Necktie

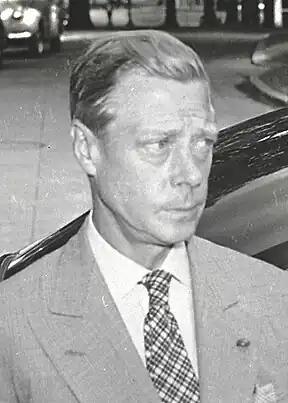
Edward, Duke of Windsor, in a tartan necktie, 1945

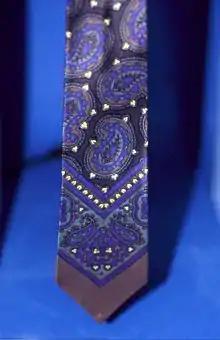
Modern paisley tie

In Britain and other Commonwealth countries, Regimental ties have been used to denote association with a particular military regiment, corps, or service. It is considered inappropriate for persons who are unaffiliated with a regiment, university, school, or other organization, to wear a necktie affiliated with that organization. In Commonwealth countries, necktie stripes commonly run from the left shoulder down to the right side, following the expression; "From heart to sword." In the James Bond franchise, the titular character wears the regimental tie of the Royal Navy and other characters are seen wearing ties from other regiments and military organizations. Members of the British Royal Family are frequently seen wearing regimental striped ties corresponding to the military unit in which they have served or been appointed to an honorary position such as colonel-in-chief.